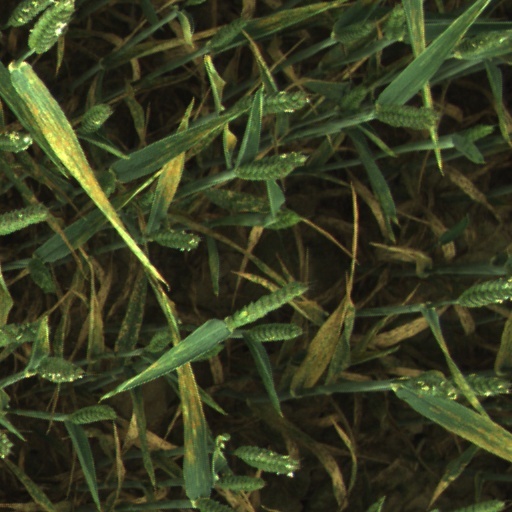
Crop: wheat